Máire Rua O'Brien

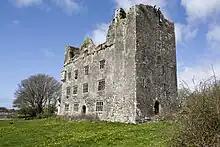
Leamaneh Castle ruins

It is with Leamaneh Castle that some of the stories of O'Brien's claimed violent actions are associated. It is alleged she would hang servants who displeased her, that she victimised trespassers, and denied rights of way through her land.